Benedikt Niese

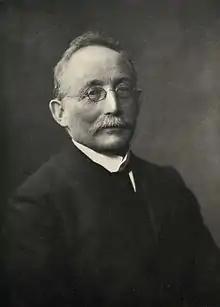
Benedikt Niese

Jürgen Anton Benedikt Niese (24 November 1849 – 1 February 1910), also known as Benedict, Benediktus or Benedictus Niese, was a German classical scholar.